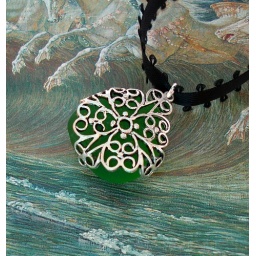
Sterling silver filigree set genuine emerald green seaglass. Flawless gem in antique style. Sold!